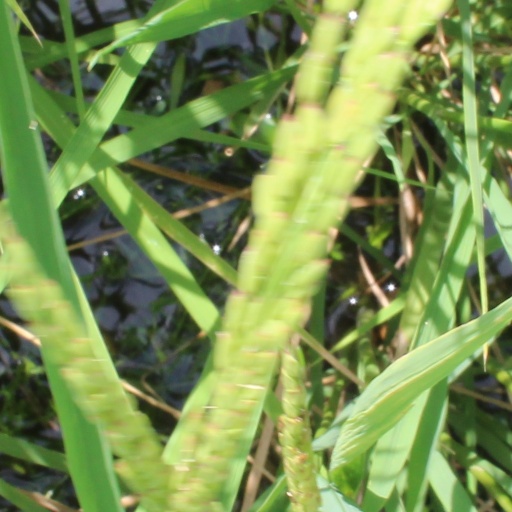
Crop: rice